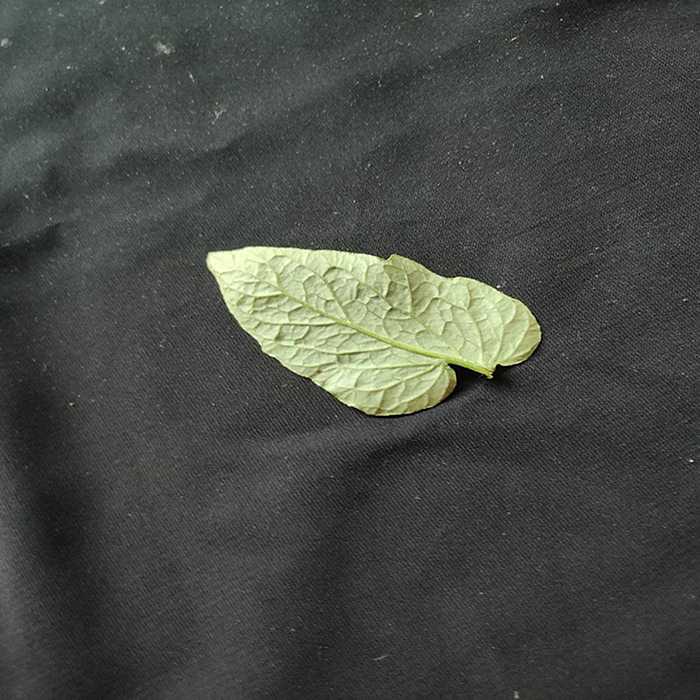
Plant: Tomato
Label: Tomato Fresh leaf